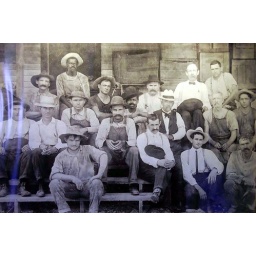
Jack and his crew. He's the one in the white, black-banded hat and black tie just right of center.